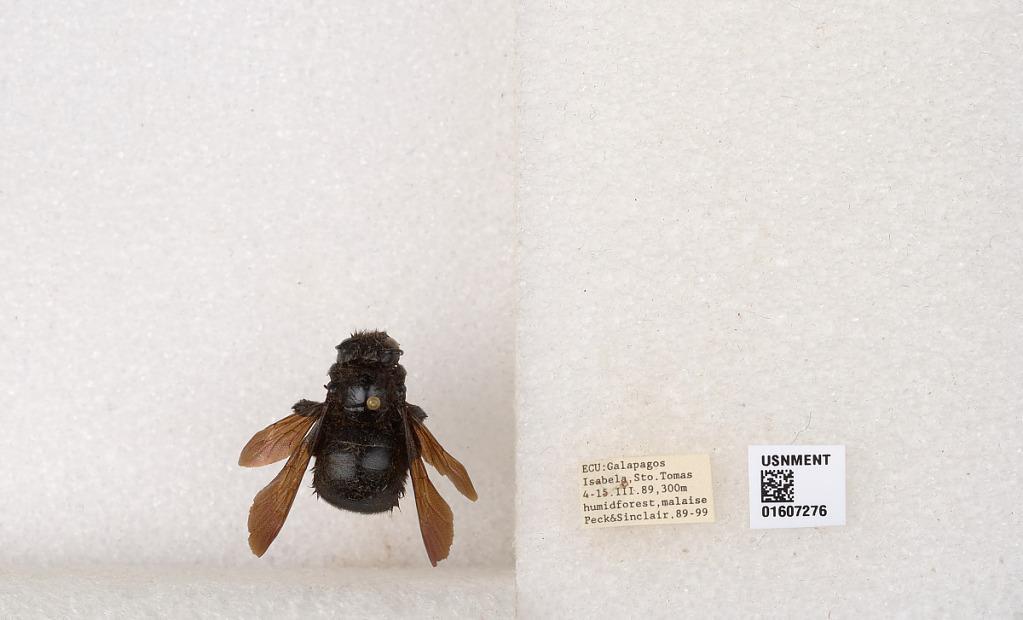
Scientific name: Xylocopa (Neoxylocopa) darwini Cockerell
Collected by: Peck & Sinclair
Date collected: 1989-3-4
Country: Ecuador
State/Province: Galapagos
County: Isabela
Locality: Isabela, Sto. Tomas
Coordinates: -0.955426, -90.9623